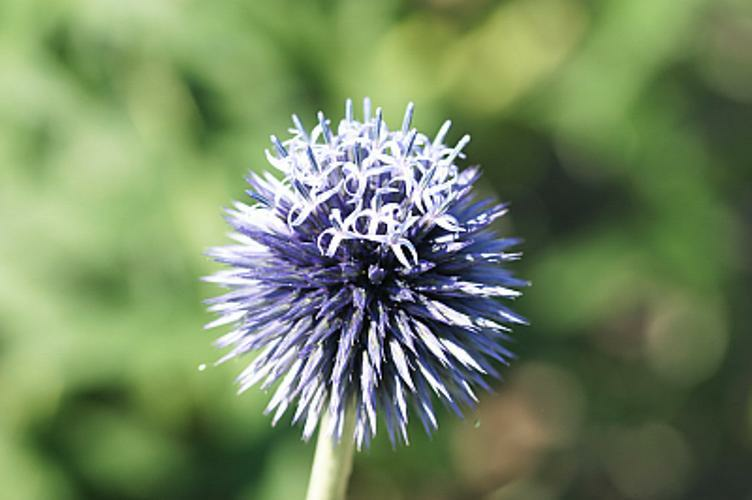
Flower: globe thistle